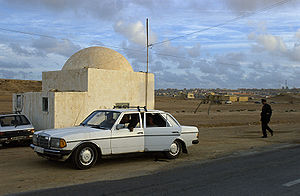
El Aaiún
Militær kontrolpost i en forstad til Laayoune
Laayoune er en by i Vestsahara og navnet på en tidligere spansk koloni. Siden Marokkos besættelse af Vestsahara i 1976 er Laayoune hovedstad i den marokkanske Laâyoune-Boujdour-Sakia El Hamra-region. Sahrawi Republikken har også proklameret Laayoune som sin retlige hovedstad.